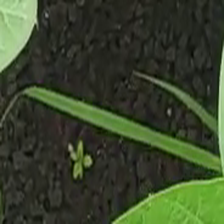
Weed species: Digitaria_SP_(Digitaria Sanguinalis )